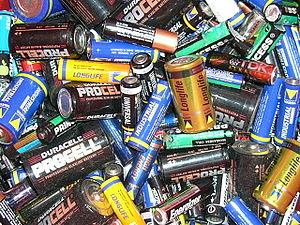
Une pile électrique, dite familièrement pile, est un dispositif électrochimique qui convertit l'énergie chimique en énergie électrique grâce à une réaction chimique d'oxydoréduction.